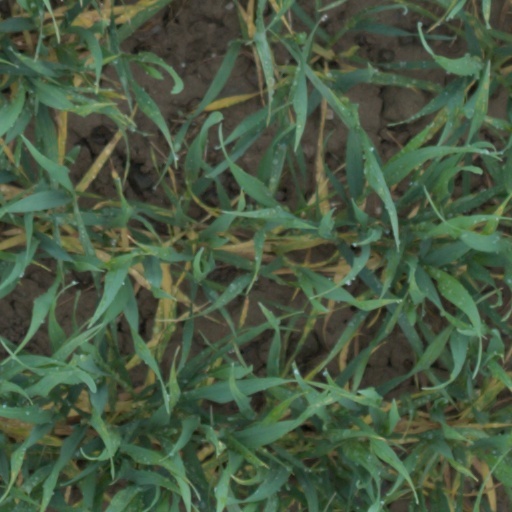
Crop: wheat